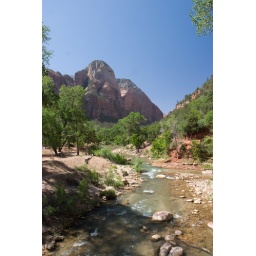
Looking south from the bridge over the river